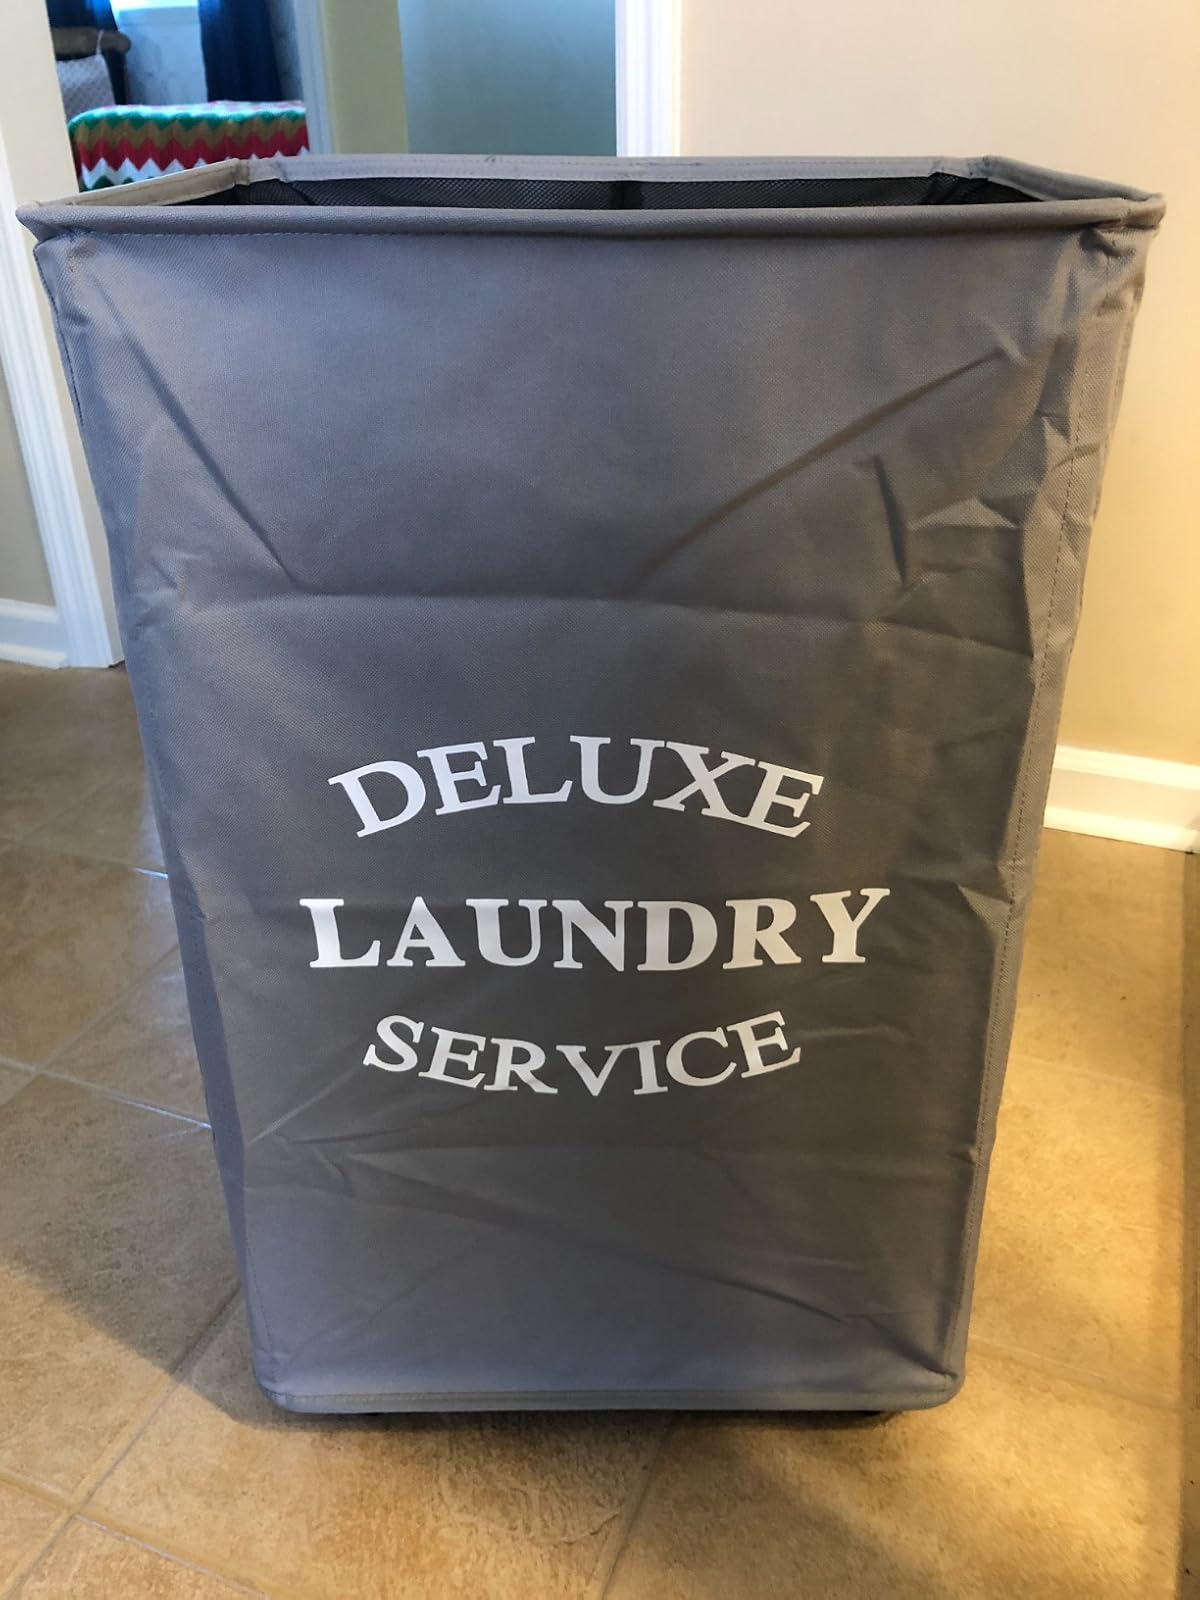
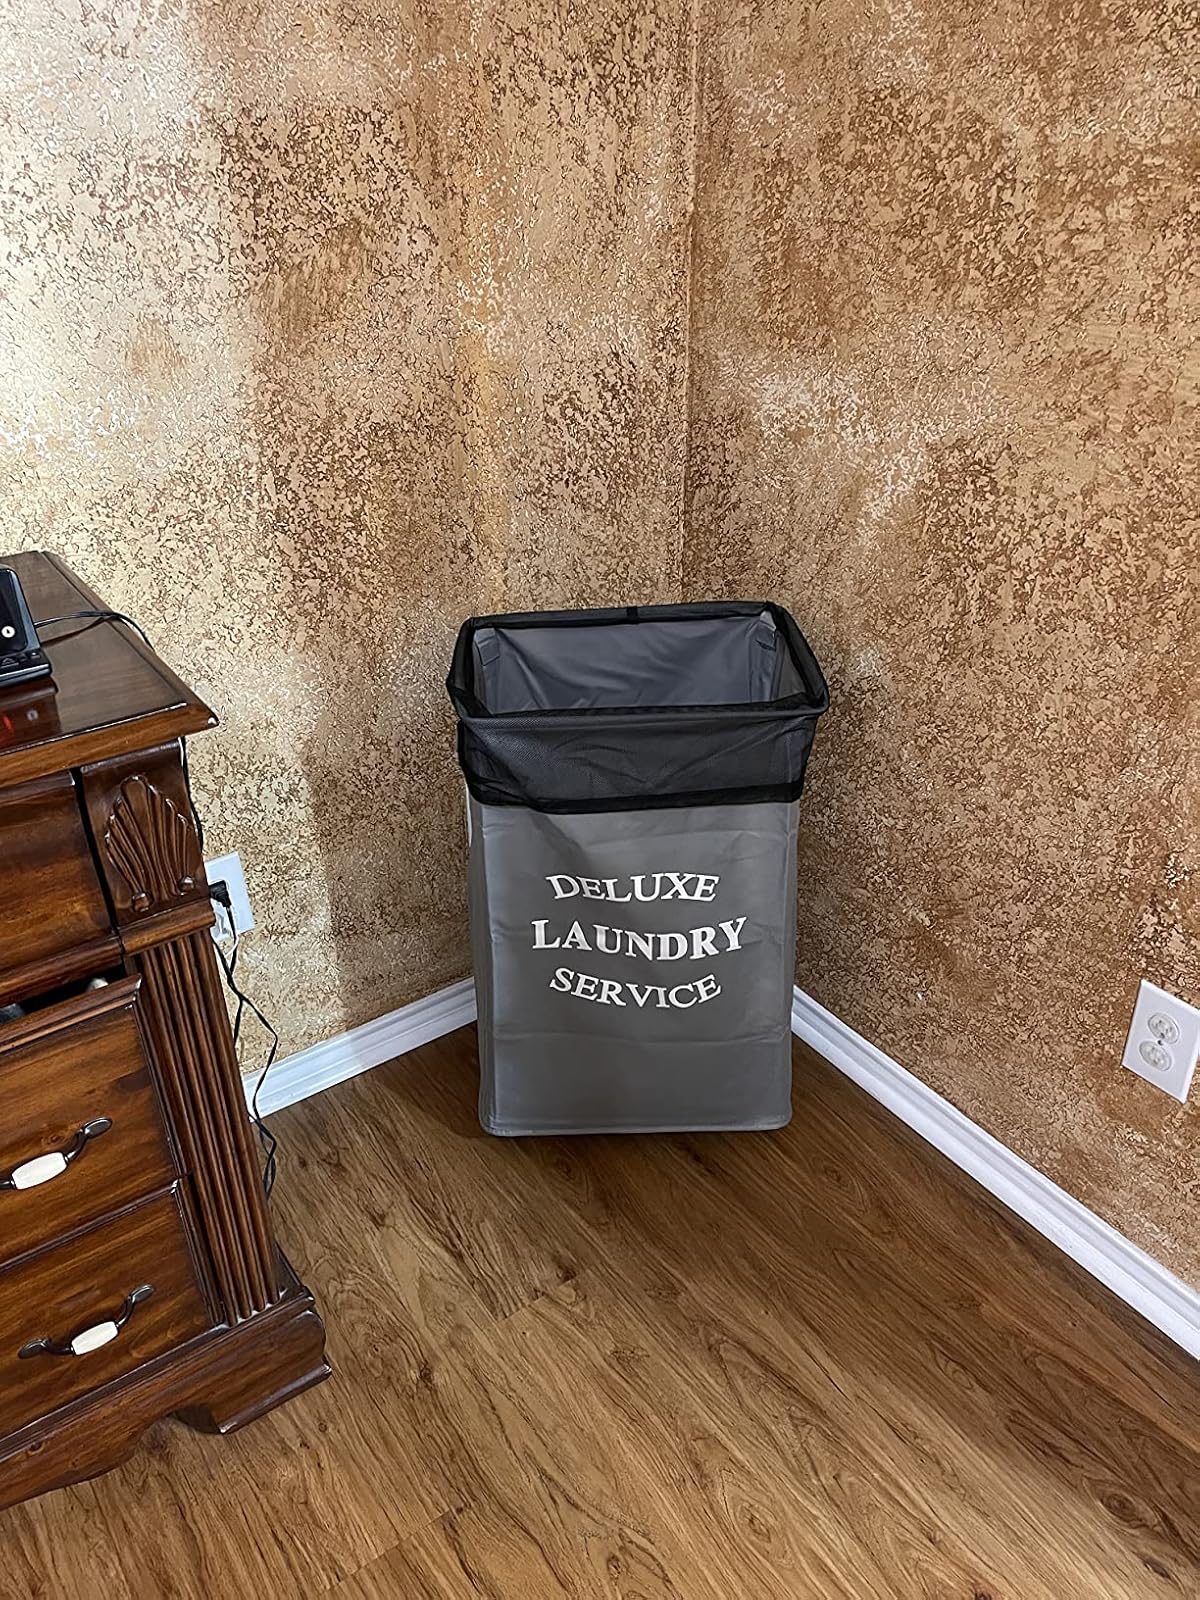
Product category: items_hamper
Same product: yes